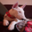
Label: dog